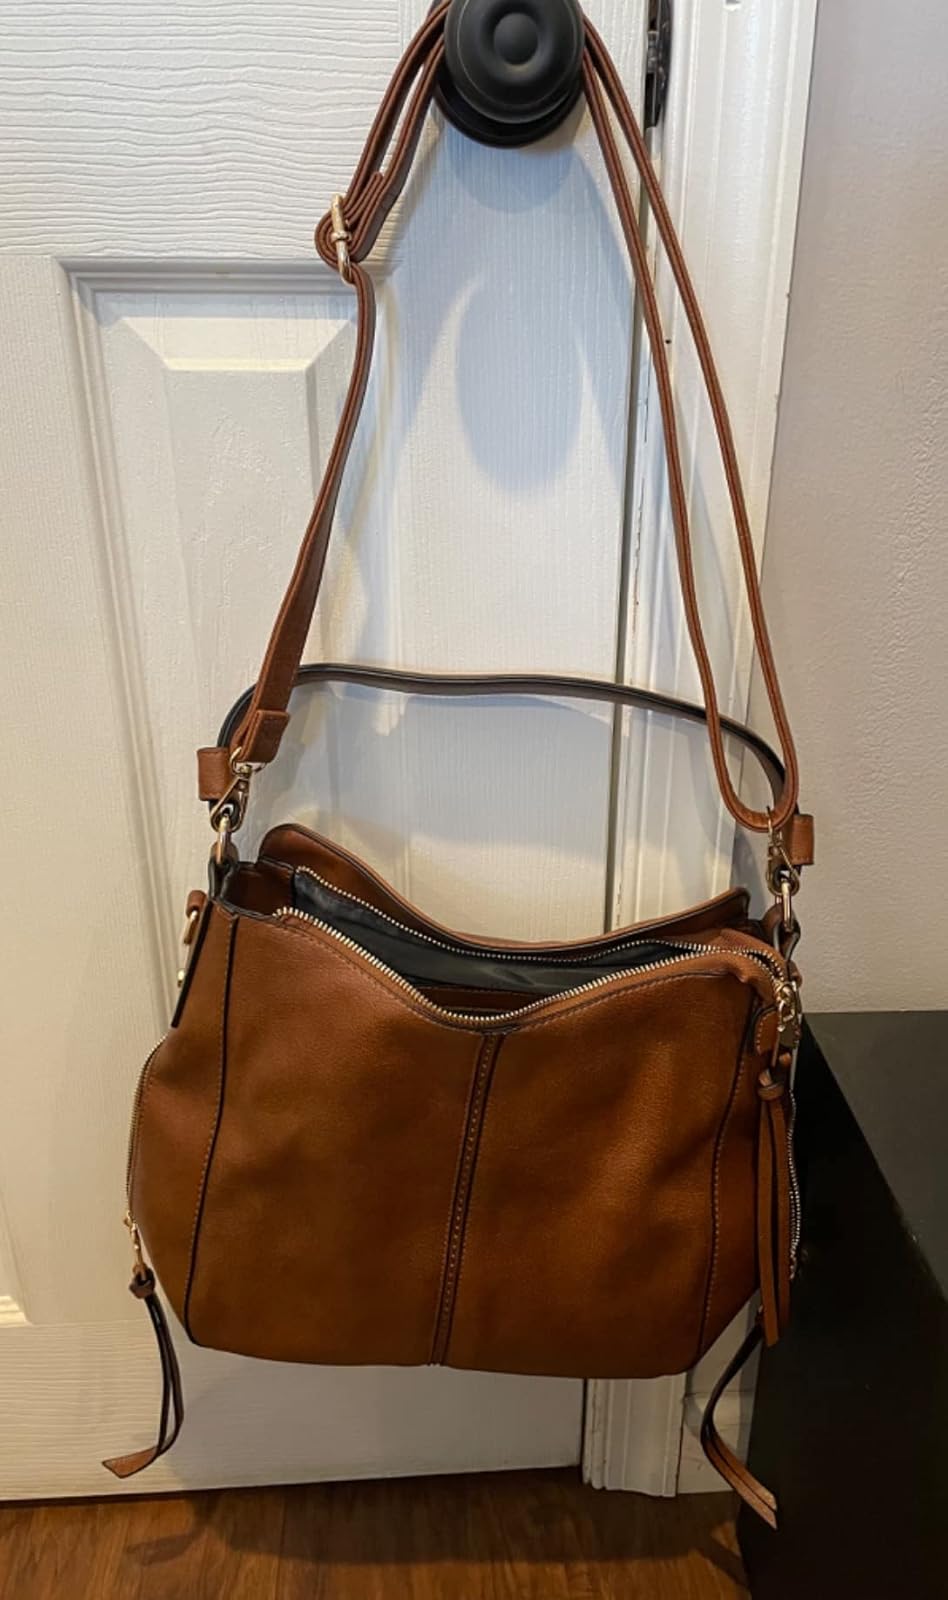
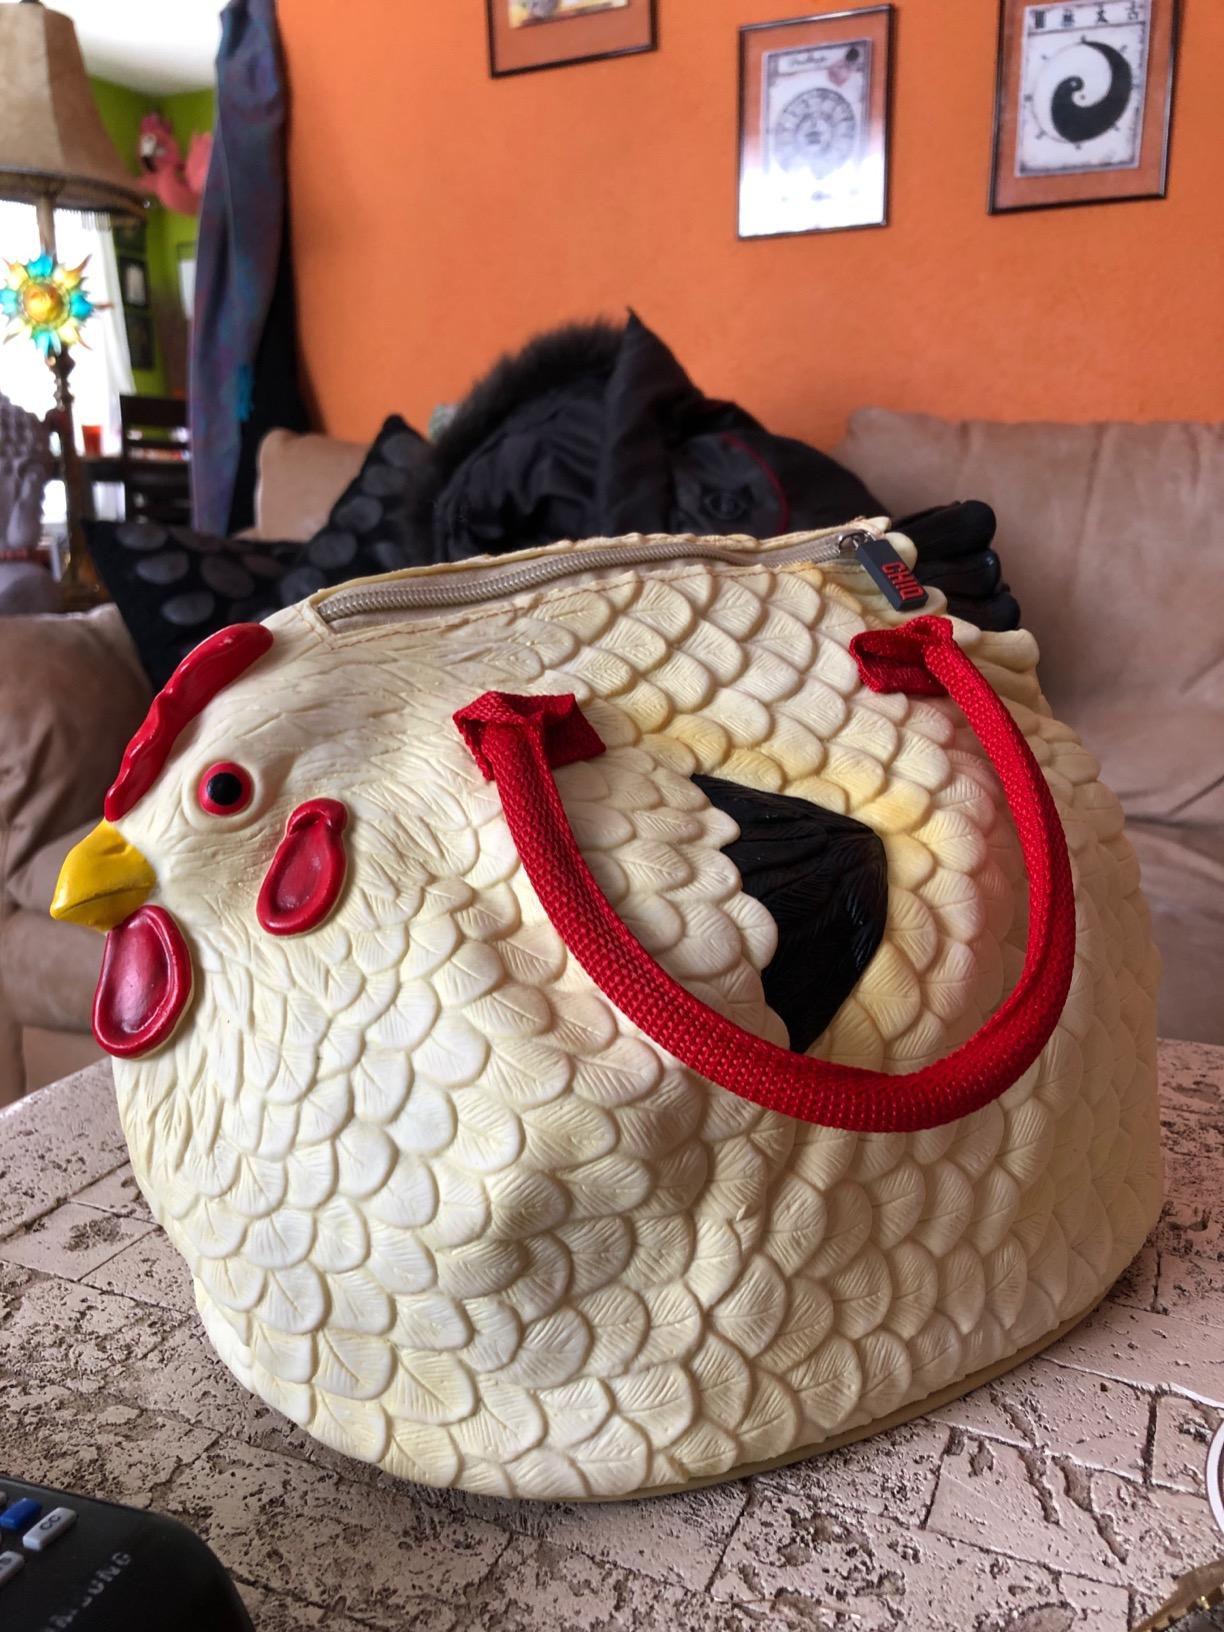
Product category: accessories_handbag
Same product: no